Quina Mousterian

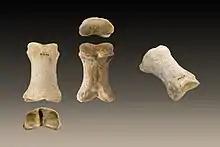
Imprint Bone from La Quina,

The Quina Mousterian is a variety of the Mousterian industry of the European Middle Palaeolithic, associated with Neanderthals and described by François Bordes.